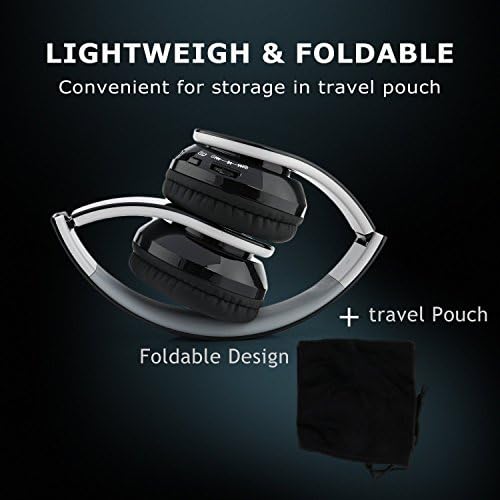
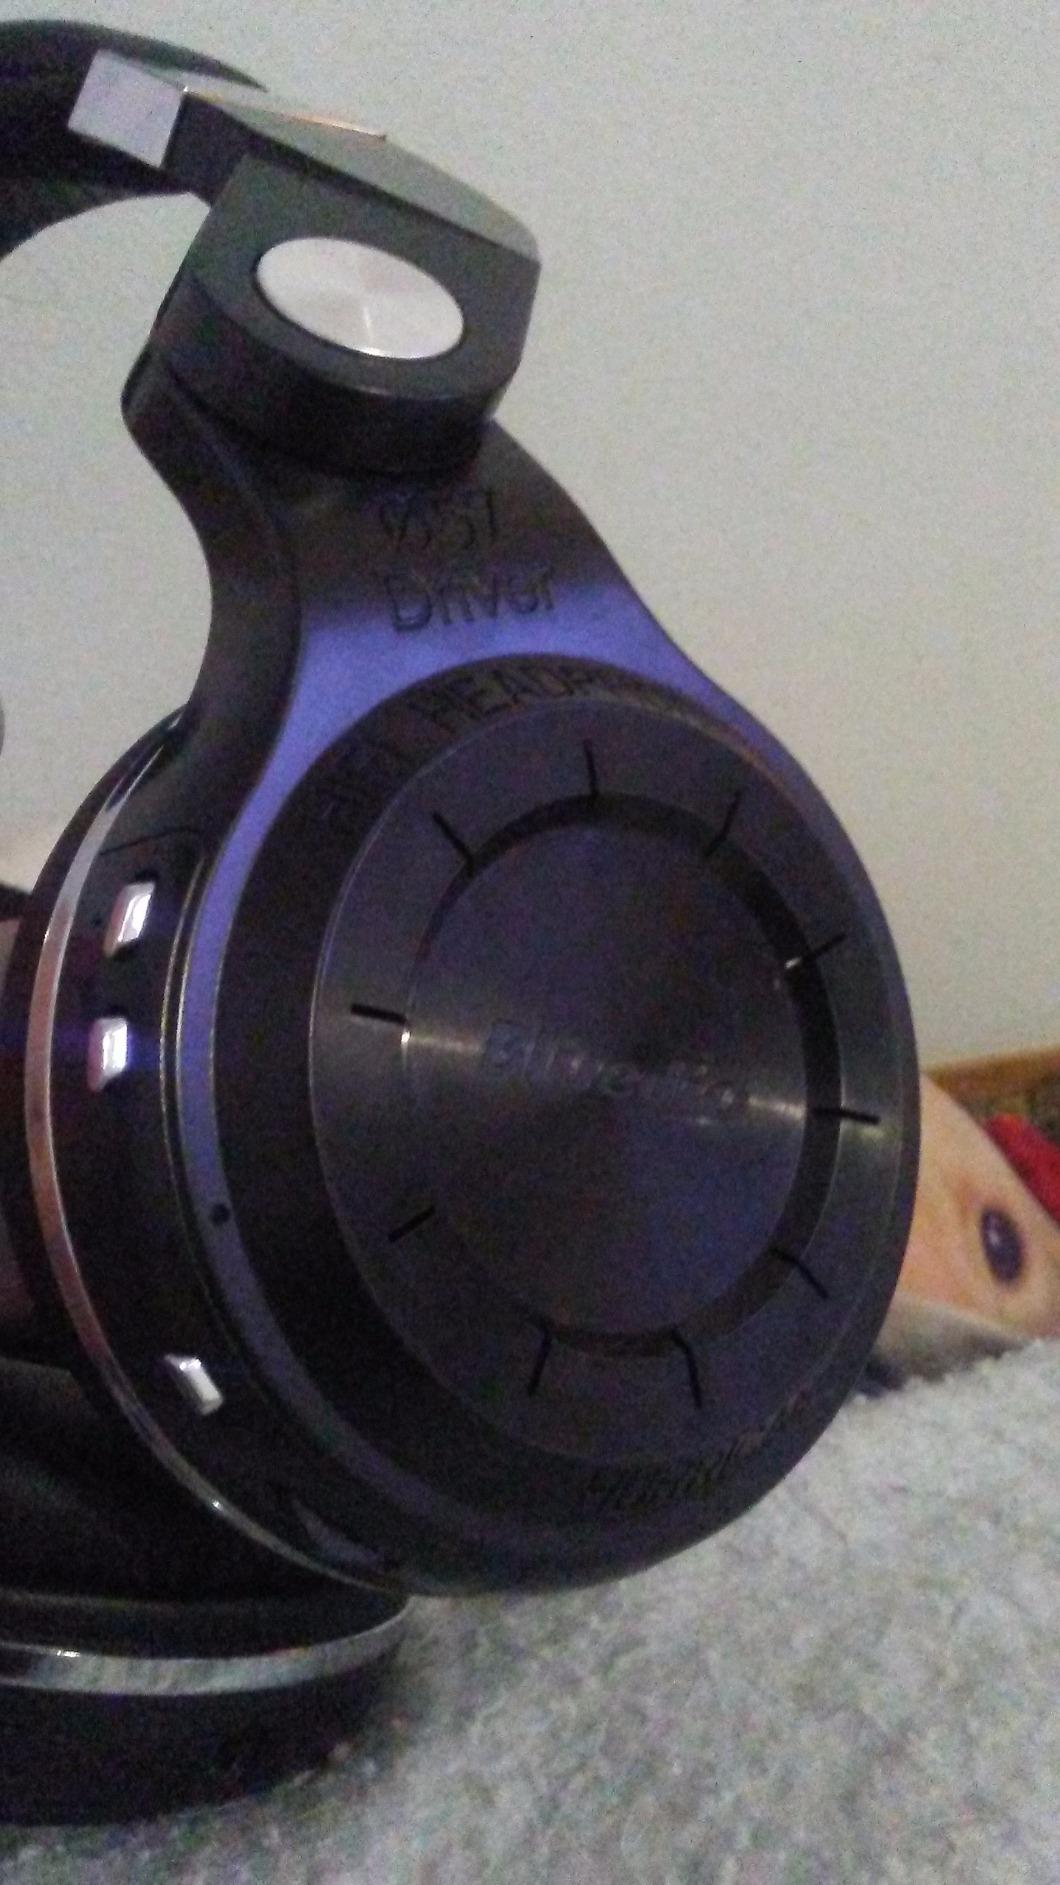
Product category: headphones
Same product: no